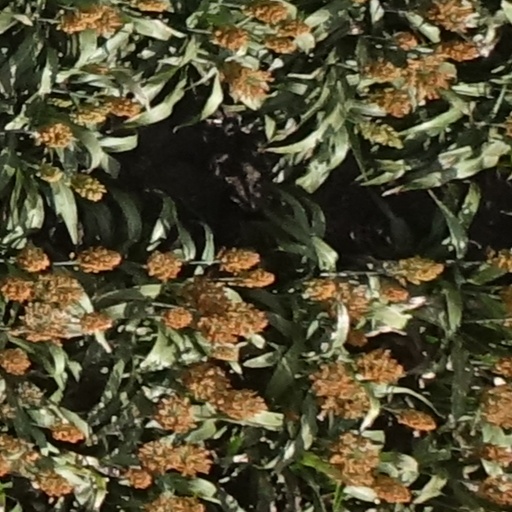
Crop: sorghum